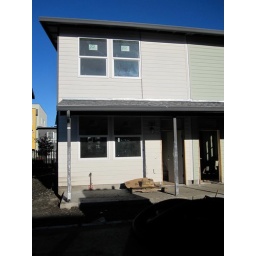
Ms Dlugosh spent two days in April 2009 building all the walls of this two story townhouse.